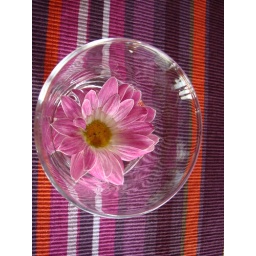
Very beautiful flower in a glass of water in a restaurant. Very beautiful flower in a glass of water in a restaurant